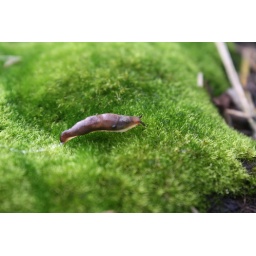
A slug crosses over a lush green moss leaving behind a clear slime